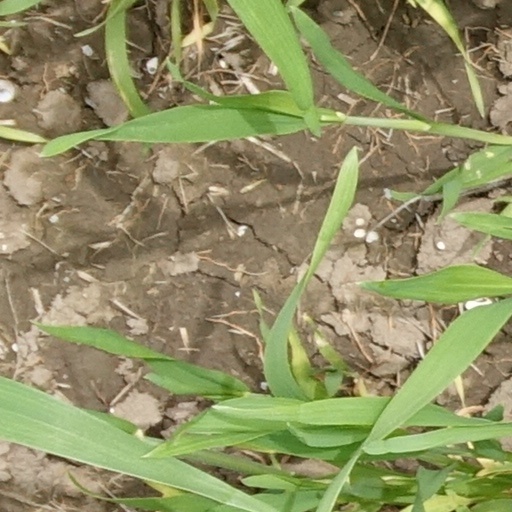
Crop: wheat